Pattern 1796 heavy cavalry sword

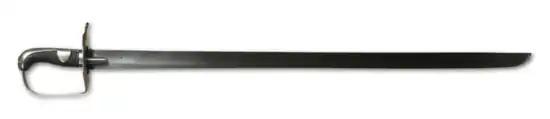
m/1808 Swedish version of British 1796 Heavy Cavalry Sword.

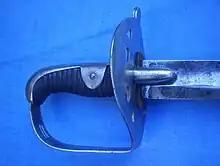
British Pattern 1796 heavy cavalry trooper's sword

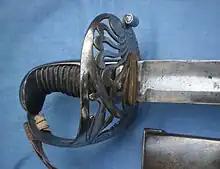
Hilt of British pattern 1796 heavy cavalry officers sword

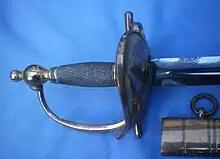
Hilt of Pattern 1796 heavy cavalry officer's dress sword

Technically the 1796 heavy cavalry sword is a backsword, that is a sword with a straight blade with one cutting edge and the opposite edge of the blade (the "back") thickened for most of its length to give added strength. The blade is in length, with a single broad fuller each side. The grip is of ribbed wood, or wood bound with cord to resemble the same, and covered in leather. The iron backpiece of the grip has ears which are riveted through the tang of the blade to give the hilt and blade a very secure connection. The hilt combines a disc guard pierced with 2 semicircular and 6 oval (never circular) holes, with single knucklebow and two slim langets (projections from the guard) extending from the front of the guard. The langets were often removed and the left side of the guard ground away so as to reduce wear to uniforms. The latter modification would also have made it more comfortable to wear, especially on horseback.